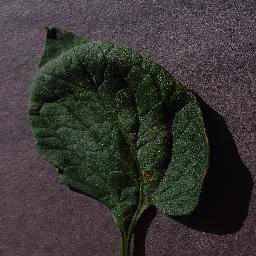
Label: Tomato___Target_Spot